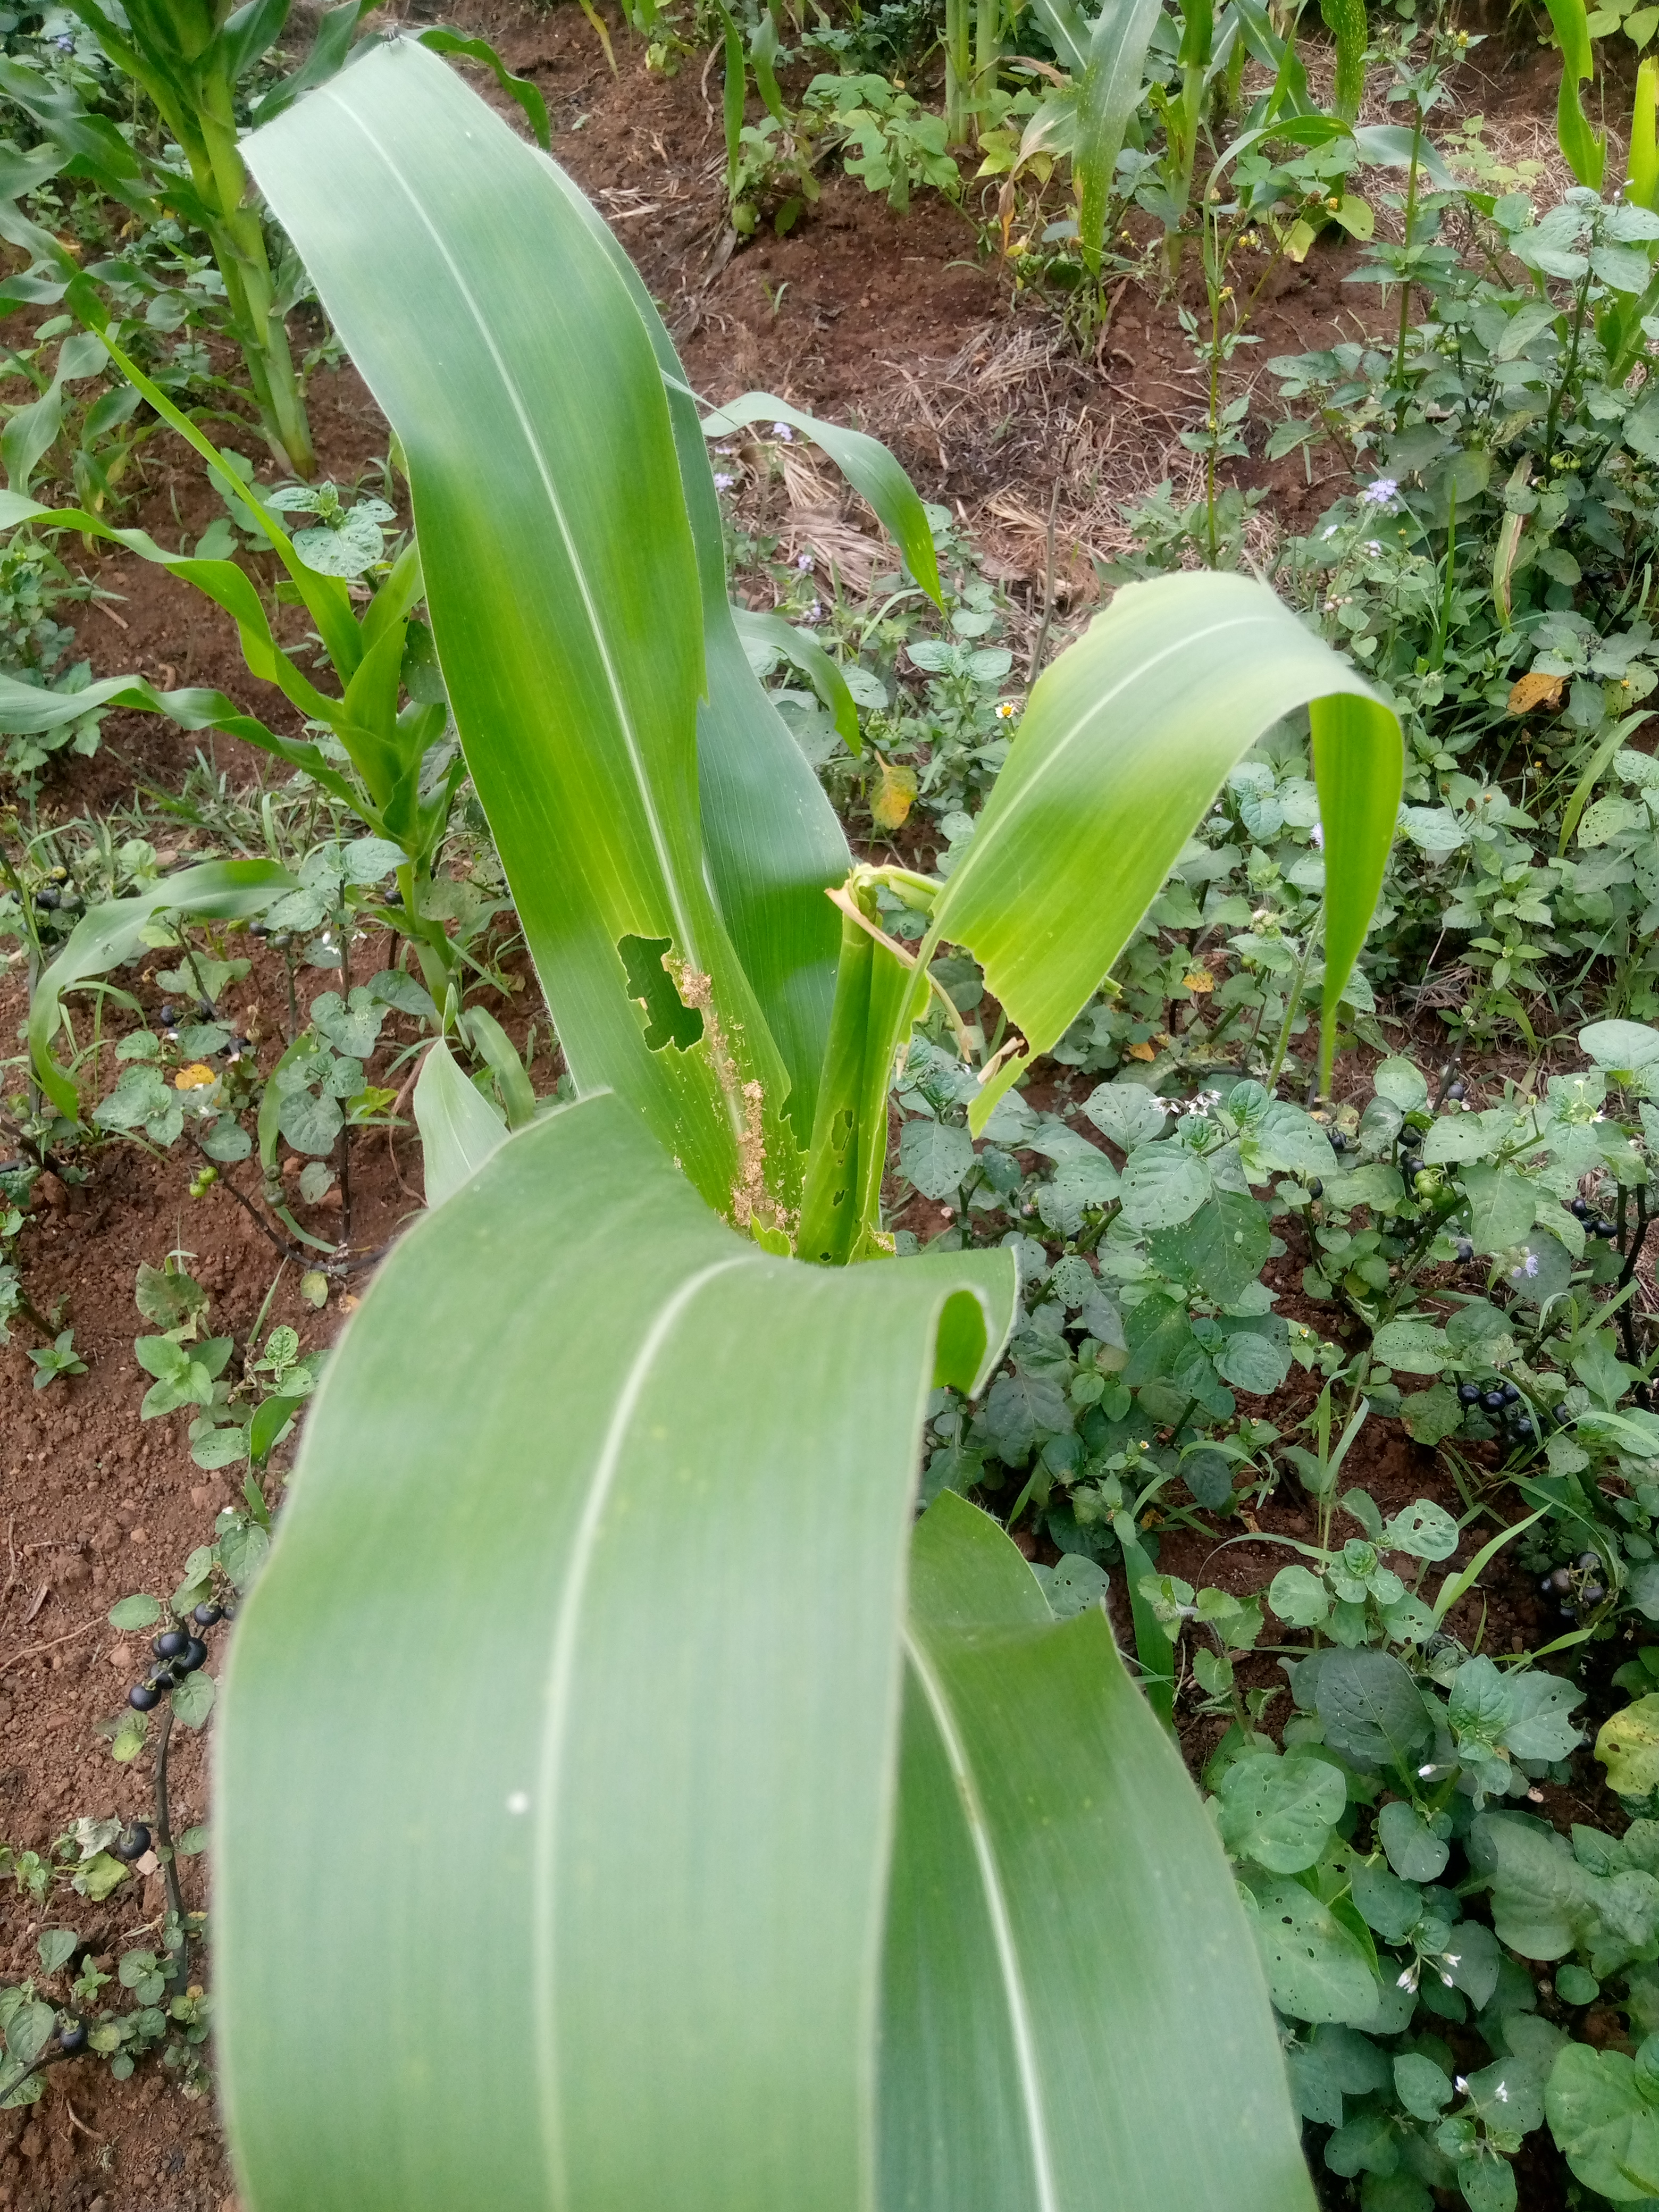
Label: spodoptera_frugiperda